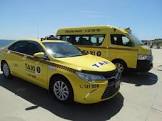
Vehicle type: Cars